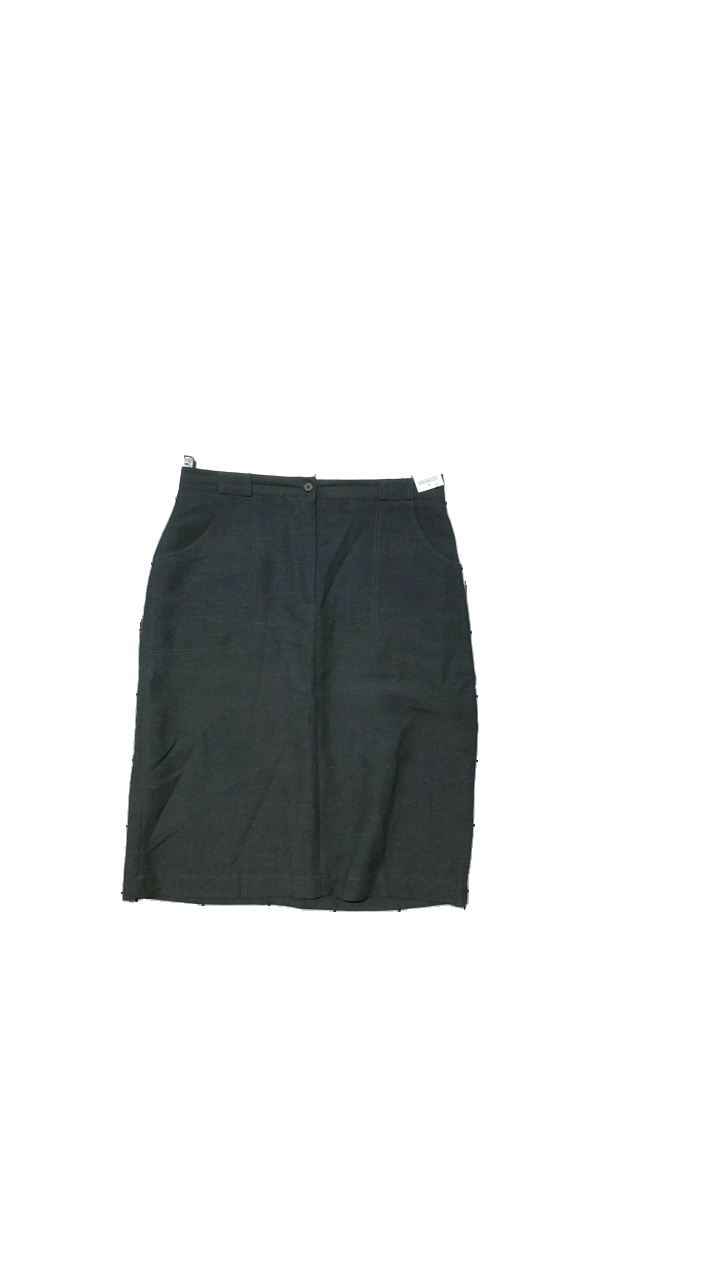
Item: Skirt (Ladies)
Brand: Twilfit
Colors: Green
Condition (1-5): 5
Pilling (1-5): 5
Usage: Reuse
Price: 50-100